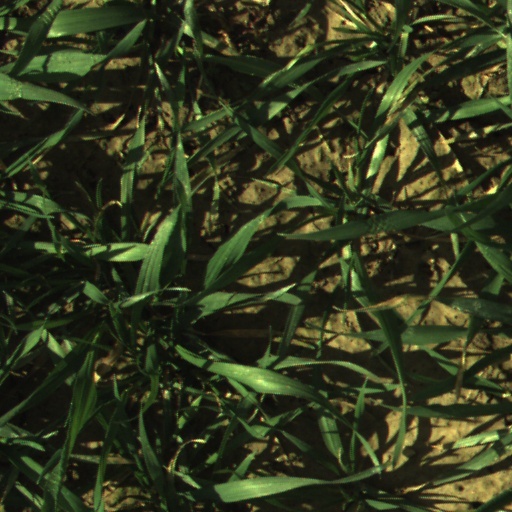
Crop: wheat